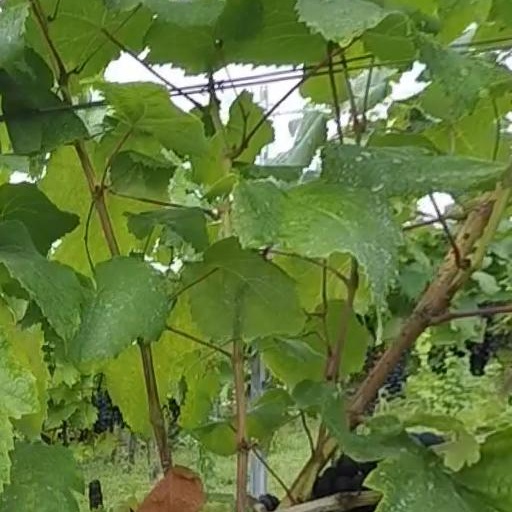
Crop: grape